Kolonádový most (Piešťany)

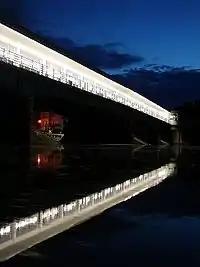
The Colonnade Bridge at night

Kolonádový most (literally "The Colonnade Bridge") is a bridge over the Váh river in Piešťany. It connects the town to the Spa Island.